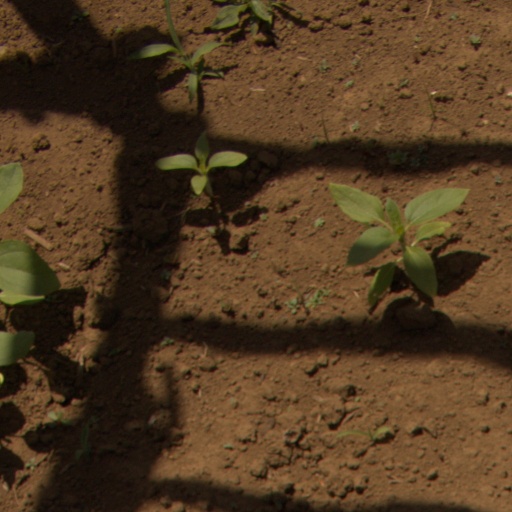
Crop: Jerusalem artichoke